Church of Heavenly Peace, Fuzhou

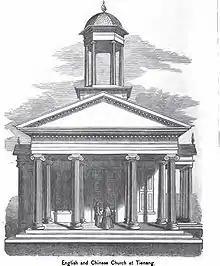
Illustration of Heavenly Peace Church in the 1850s

The Chinese portion of the church was dedicated on October 18, 1856. On that day Lyman Birt Peet, Justus Doolittle and Charles Hartwell of the American Board of Commissioners for Foreign Missions also attended the services. The edifice was built of brick, resting on a stone foundation. After the English portion was dedicated on December 28 of the same year, the Church of Heavenly Peace became the first Christian church erected in Fuzhou, and also the first Methodist church in China, which conducted services in English. The services on that occasion were conducted by Rev. Erastus Wentworth who delivered a discourse on to the foreign audience.